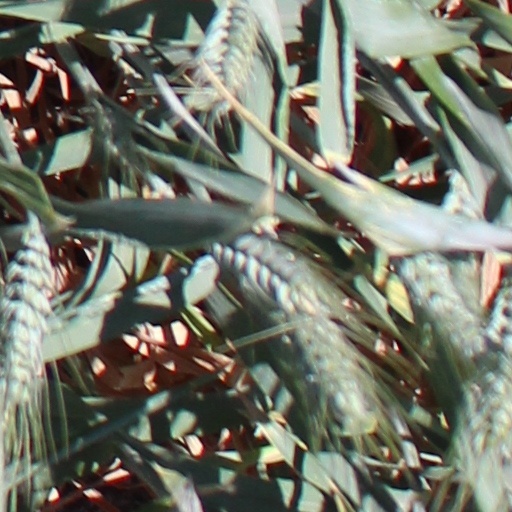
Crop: wheat